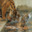
Label: tiger